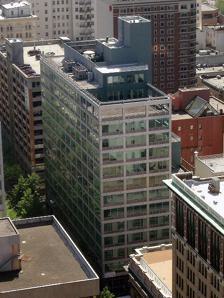
Building: Commonwealth Building (Portland, Oregon)
Country: United States of America
Year built: 1948
Historic building in Portland, Oregon, U.S. United States historic place Equitable Building U.S. National Register of Historic Places Portland Historic Landmark Commonwealth (Equitable) Building in 2006. Location 421 SW 6th Avenue Portland, Oregon Coordinates 45°31′15″N 122°40′41″W / 45.520771°N 122.677997°W / 45.520771; -122.677997 Built 1948 ; 77 years ago ( 1948 ) Architect Pietro Belluschi Architectural style International Style NRHP reference No. 76001584 Added to NRHP March 30, 1976 The Commonwealth Building is a 14-story, 194 ft (59 m) commercial office tower in Portland, Oregon , United States . Located at 421 SW 6th Avenue between Washington and Harvey Milk Streets , it was designed by architect Pietro Belluschi and built between 1944 and 1948. The building was originally known as the Equitable Building and is noted as one of the first glass box towers ever built, pioneering many modern features and predating the more famous Lever House in New York City . History 1940s postcard of the building Construction on the building began in 1944, with it opening in 1948 as the Equitable Building. The building, which was built as the headquarters in Portland of the Equitable Savings and Loan Association , was originally intended to be 12 stories high but was later expanded to 14. It was the first tower to be sheathed in aluminum , the first to use double-glazed window panels, and was the first to be completely sealed and fully air-conditioned . In 1965, the building was renamed as the Commonwealth Building when the Equitable Center (now Unitus Plaza ) opened, which was also designed by Pietro Belluschi. The Commonwealth Building was added to the National Register of Historic Places (as the Equitable Building) in 1976. In 1980, the American Society of Mechanical Engineers (ASME) designated the Commonwealth Building as a National Historic Mechanical Engineering Landmark. In 1982, the building was the recipient of the Twenty-five Year Award , of the American Institute of Architects . In 1993, Weston Investment Co. LLC bought the building for $1.9 million. Unico Properties and Cigna Realty Investors bought the building in 2007 from Weston for $27 million, and spent $7 million more on renovations to the structure. The building was sold again by Unico in 2013 for $41 million when Unico bought out Cigna. Unico sold the tower to KBS in 2016 for $69 million. Features Designed by noted Oregon architect Pietro Belluschi , the 207,864-square-foot (19,311.2 m 2 ) tower is of the International Style . The 14-story, 194 ft (59 m)-tall glass box tower is constructed of sea-green glass and is sheathed in aluminum . Designations and awards The building is listed on the National Register of Historic Places , and is also designated as a National Historic Mechanical Engineering Landmark by the ASME. The ASME History & Heritage Committee bestowed this landmark status for the specific feature: the first large commercial building in the United States to pioneer the use of heat pumps for heating and cooling. See also Architecture of Portland, Oregon 400 SW Sixth Avenue References